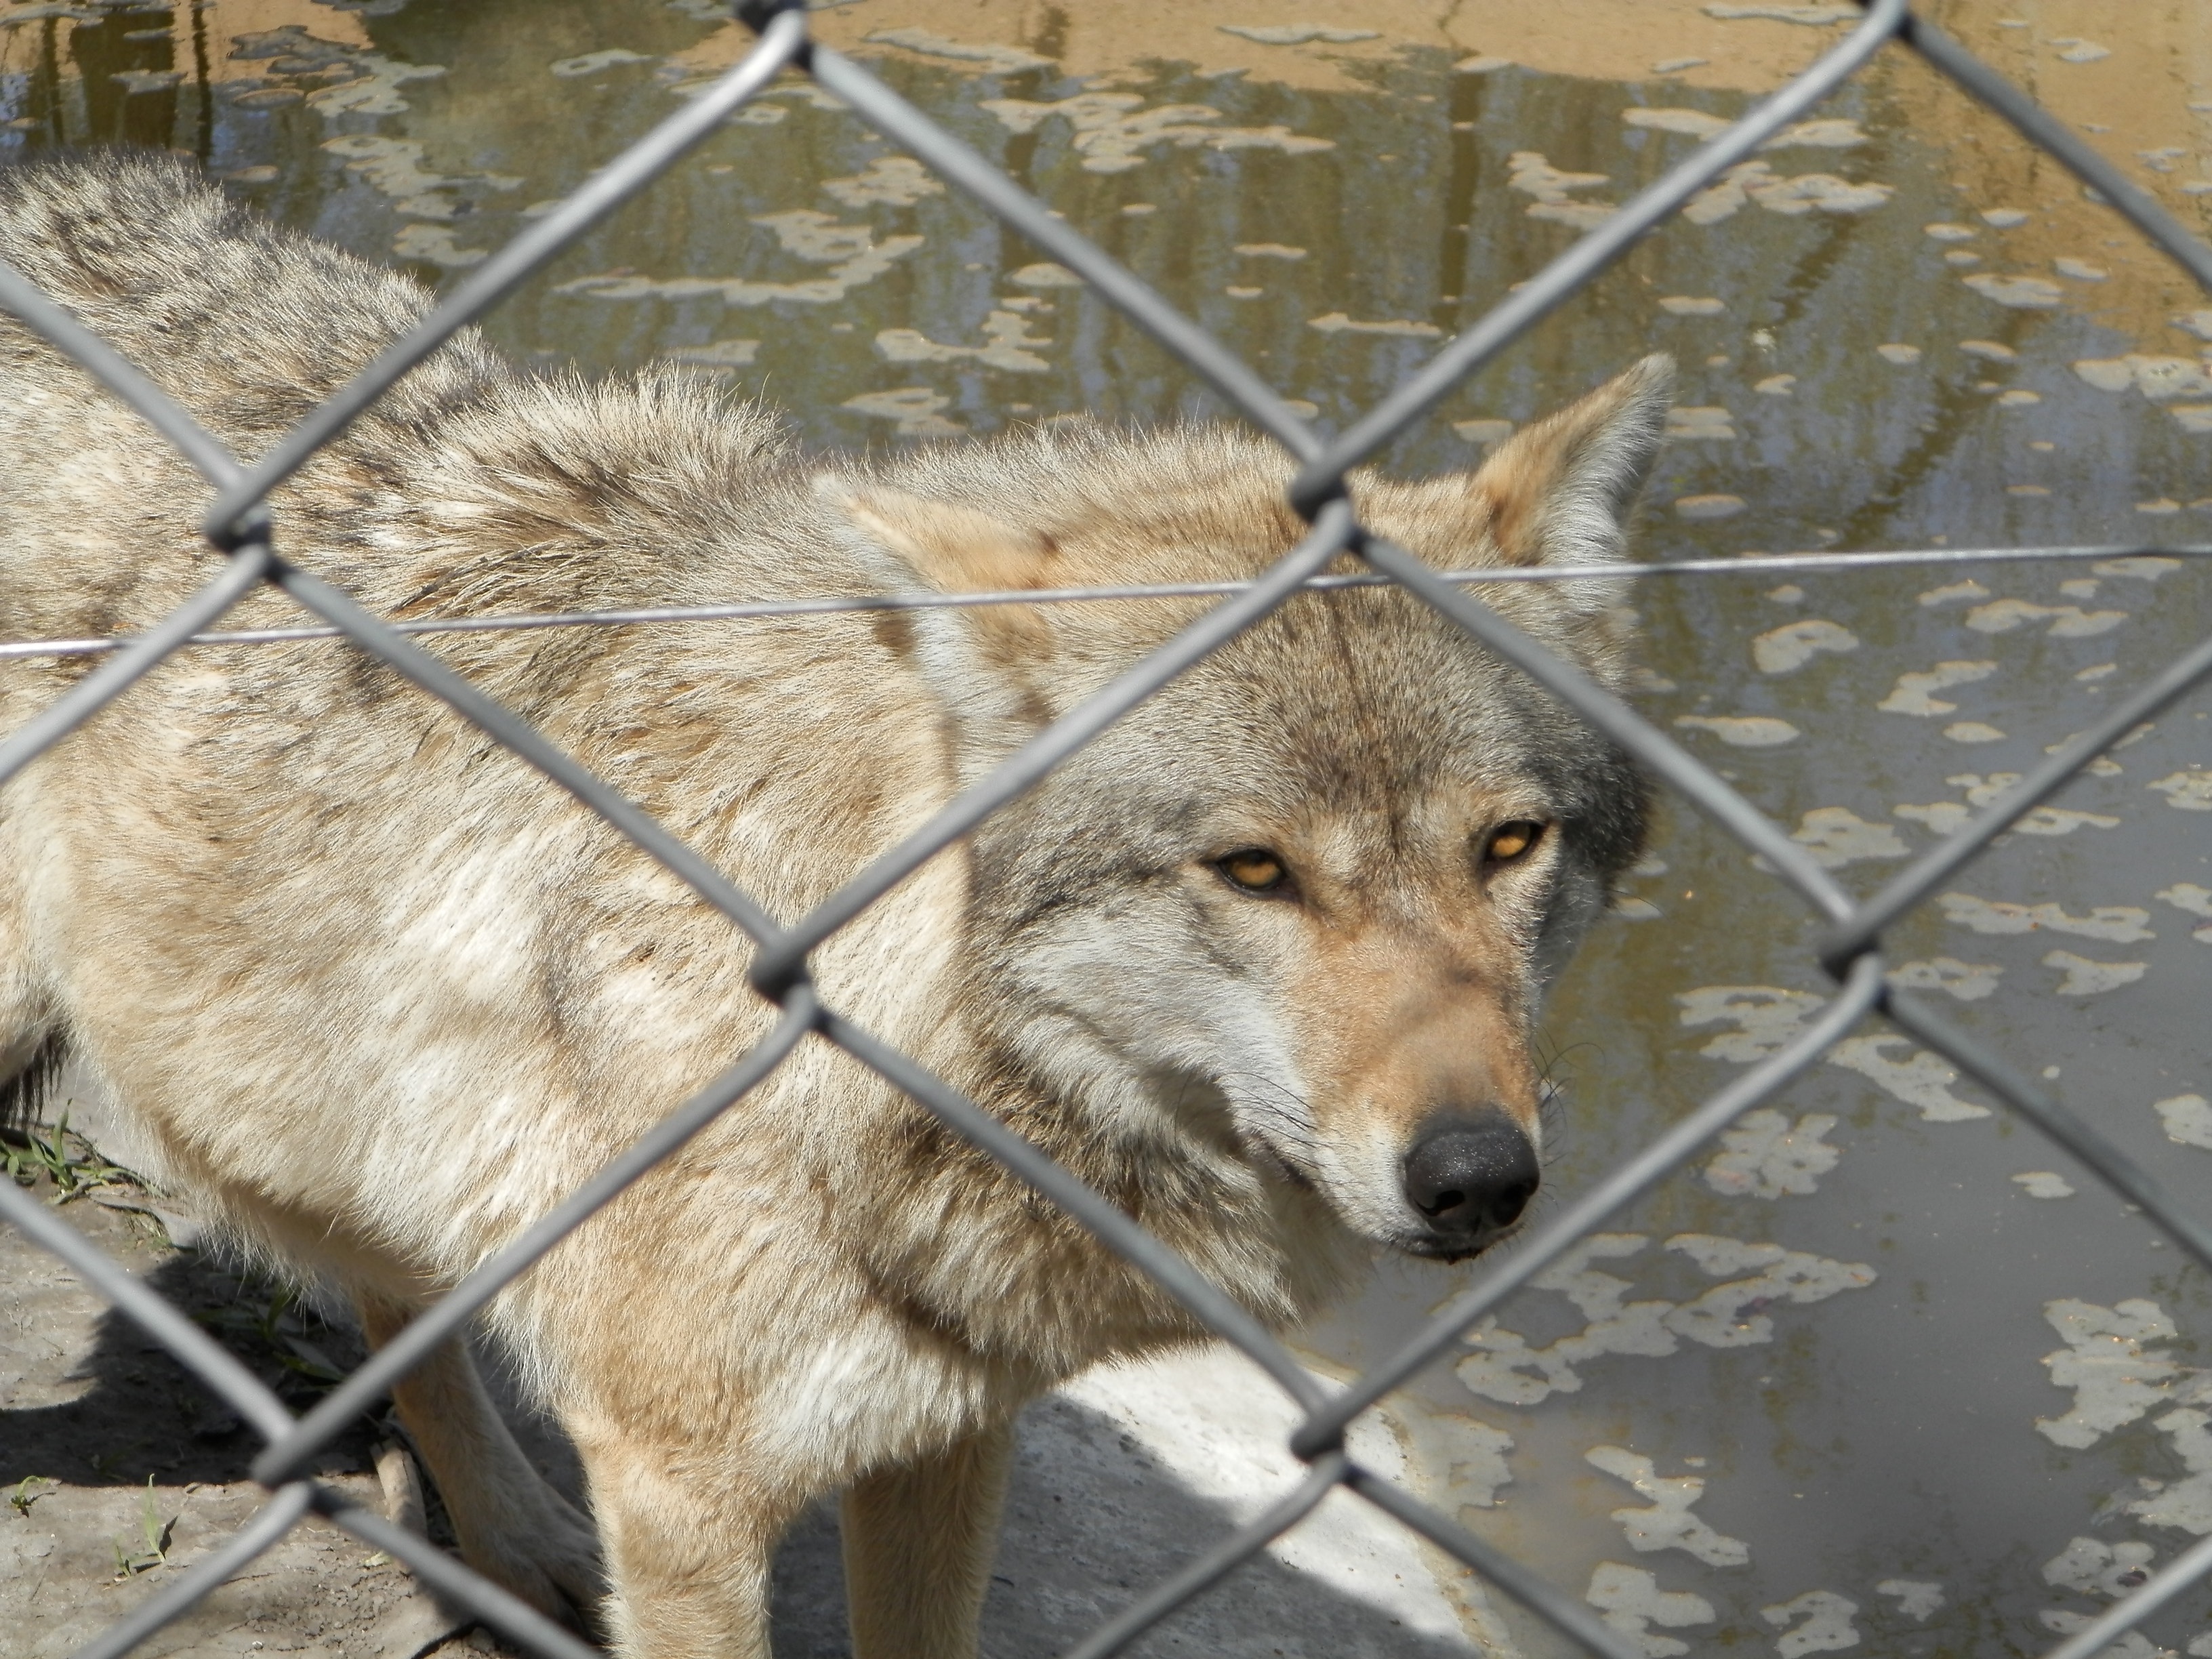
wildlife, zoo, mammal, wolf, coyote, fauna, vertebrate, grid, closed, shikoku, street dog, gray wolf, dog like mammal, red wolf, saarloos wolfdog, wolfdog, czechoslovakian wolfdog, dog breed group, greenland dog, west siberian laika, canis lupus tundrarum, dog crossbreeds